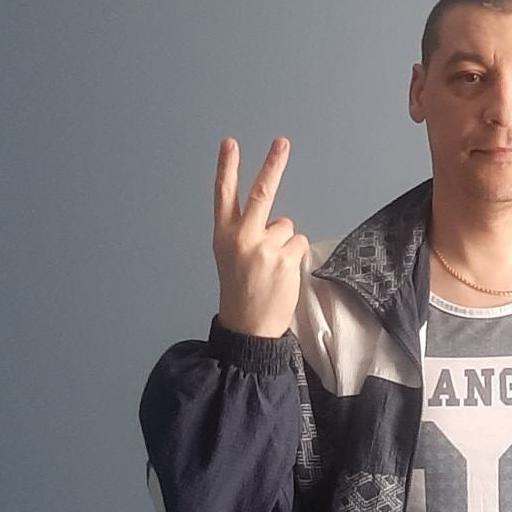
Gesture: peace_inverted